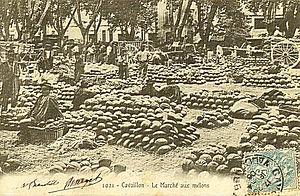
Marché aux melons à Cavaillon en 1906
Le melon de Cavaillon est une désignation qui recouvre des variétés de différentes provenances suivant les époques de l'année.